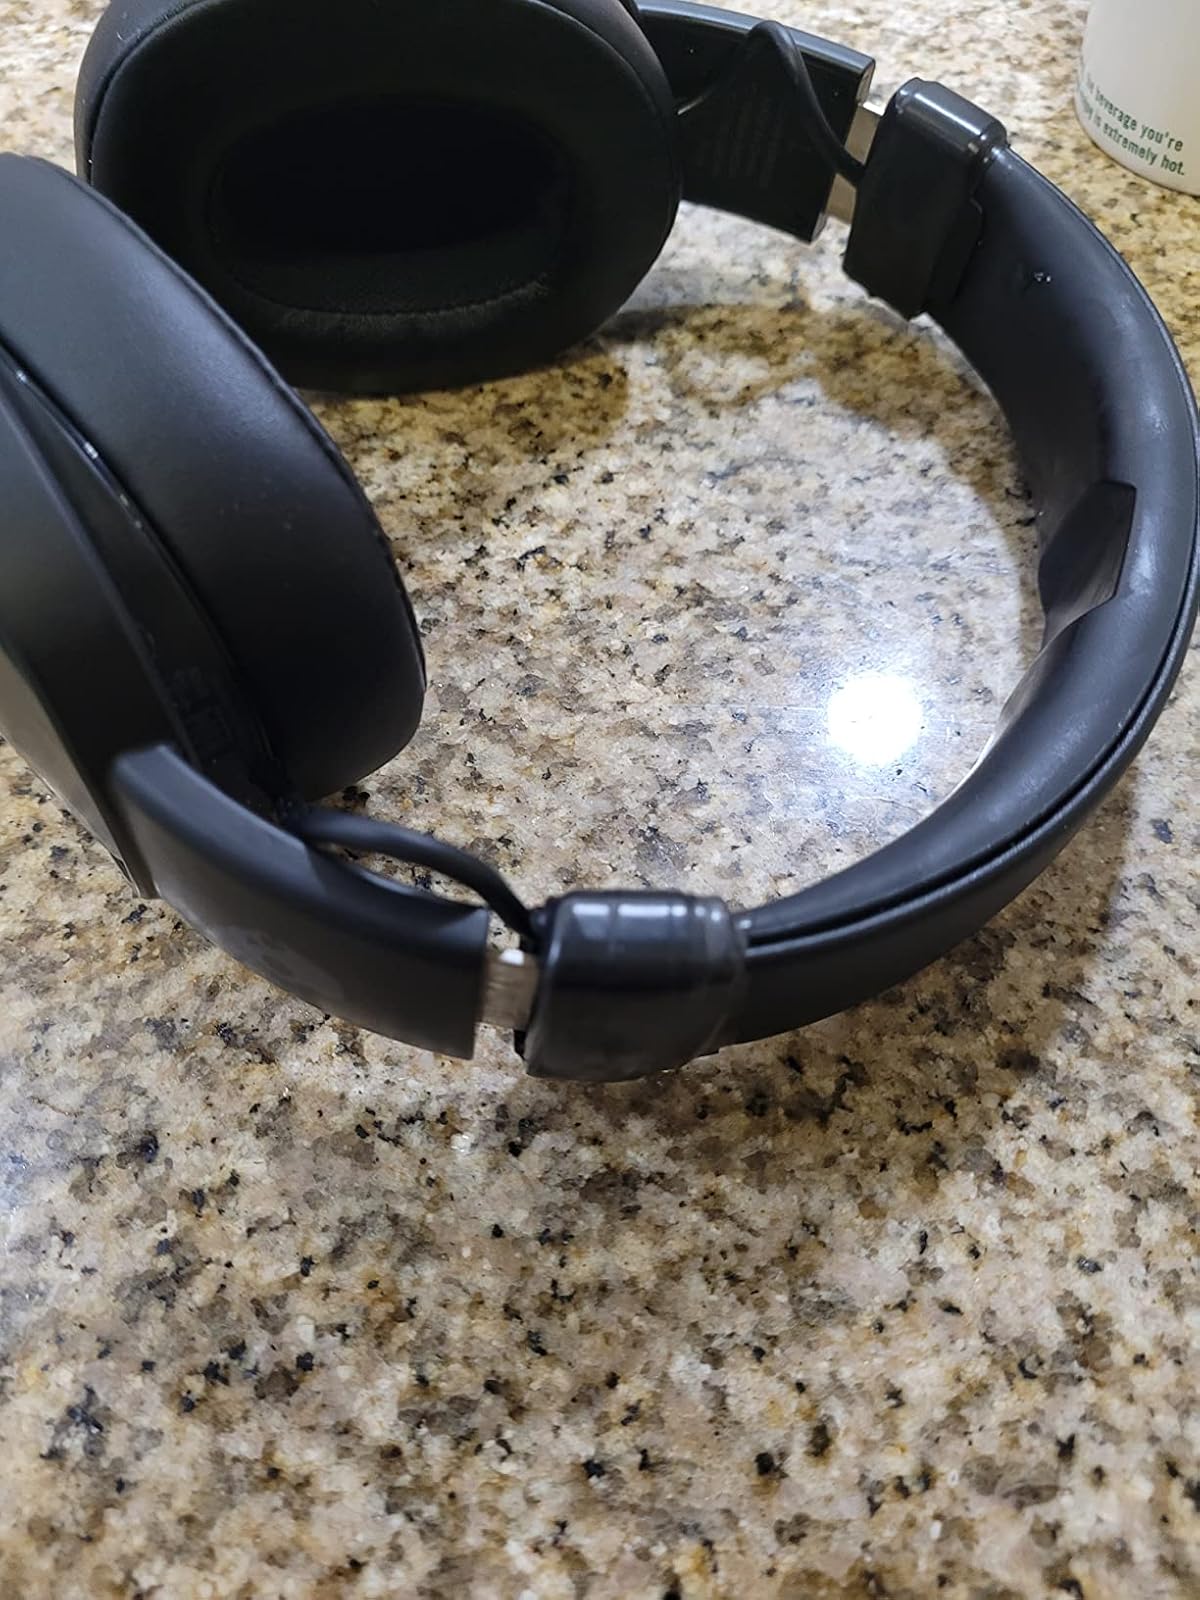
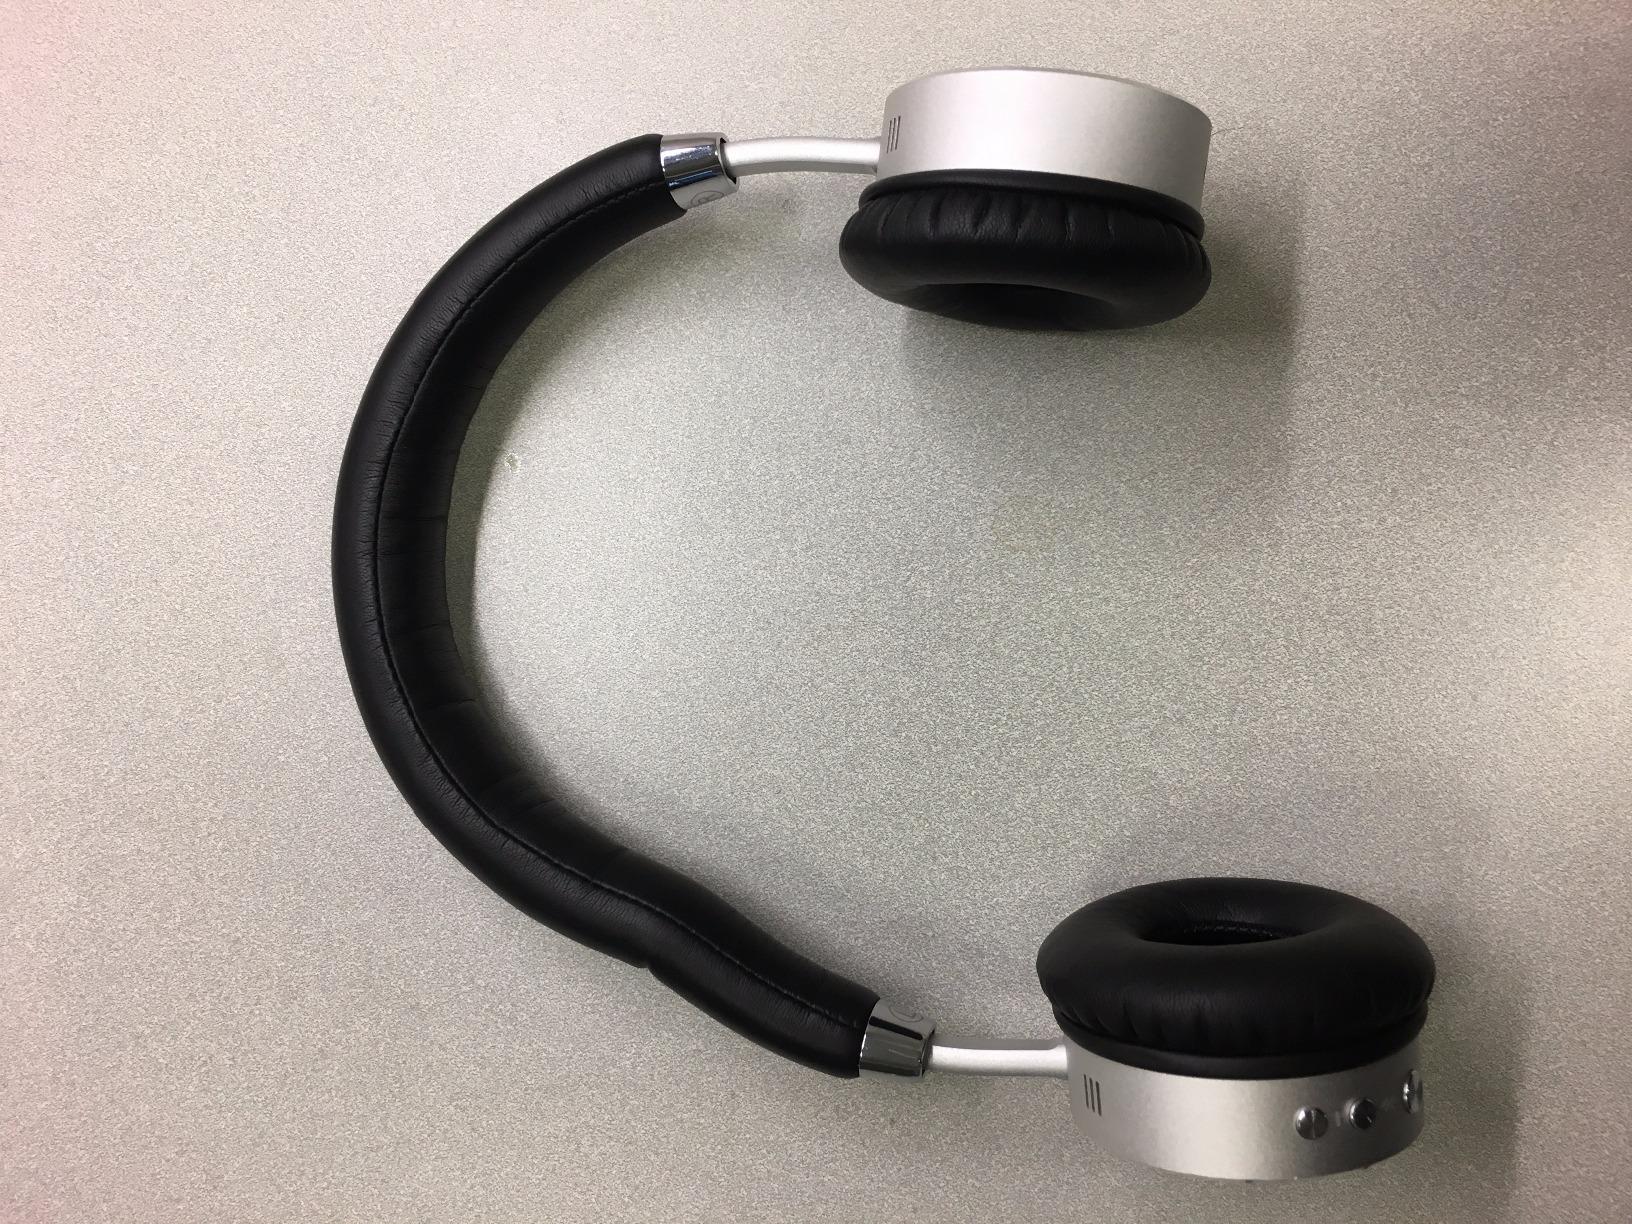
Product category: headphones
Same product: no